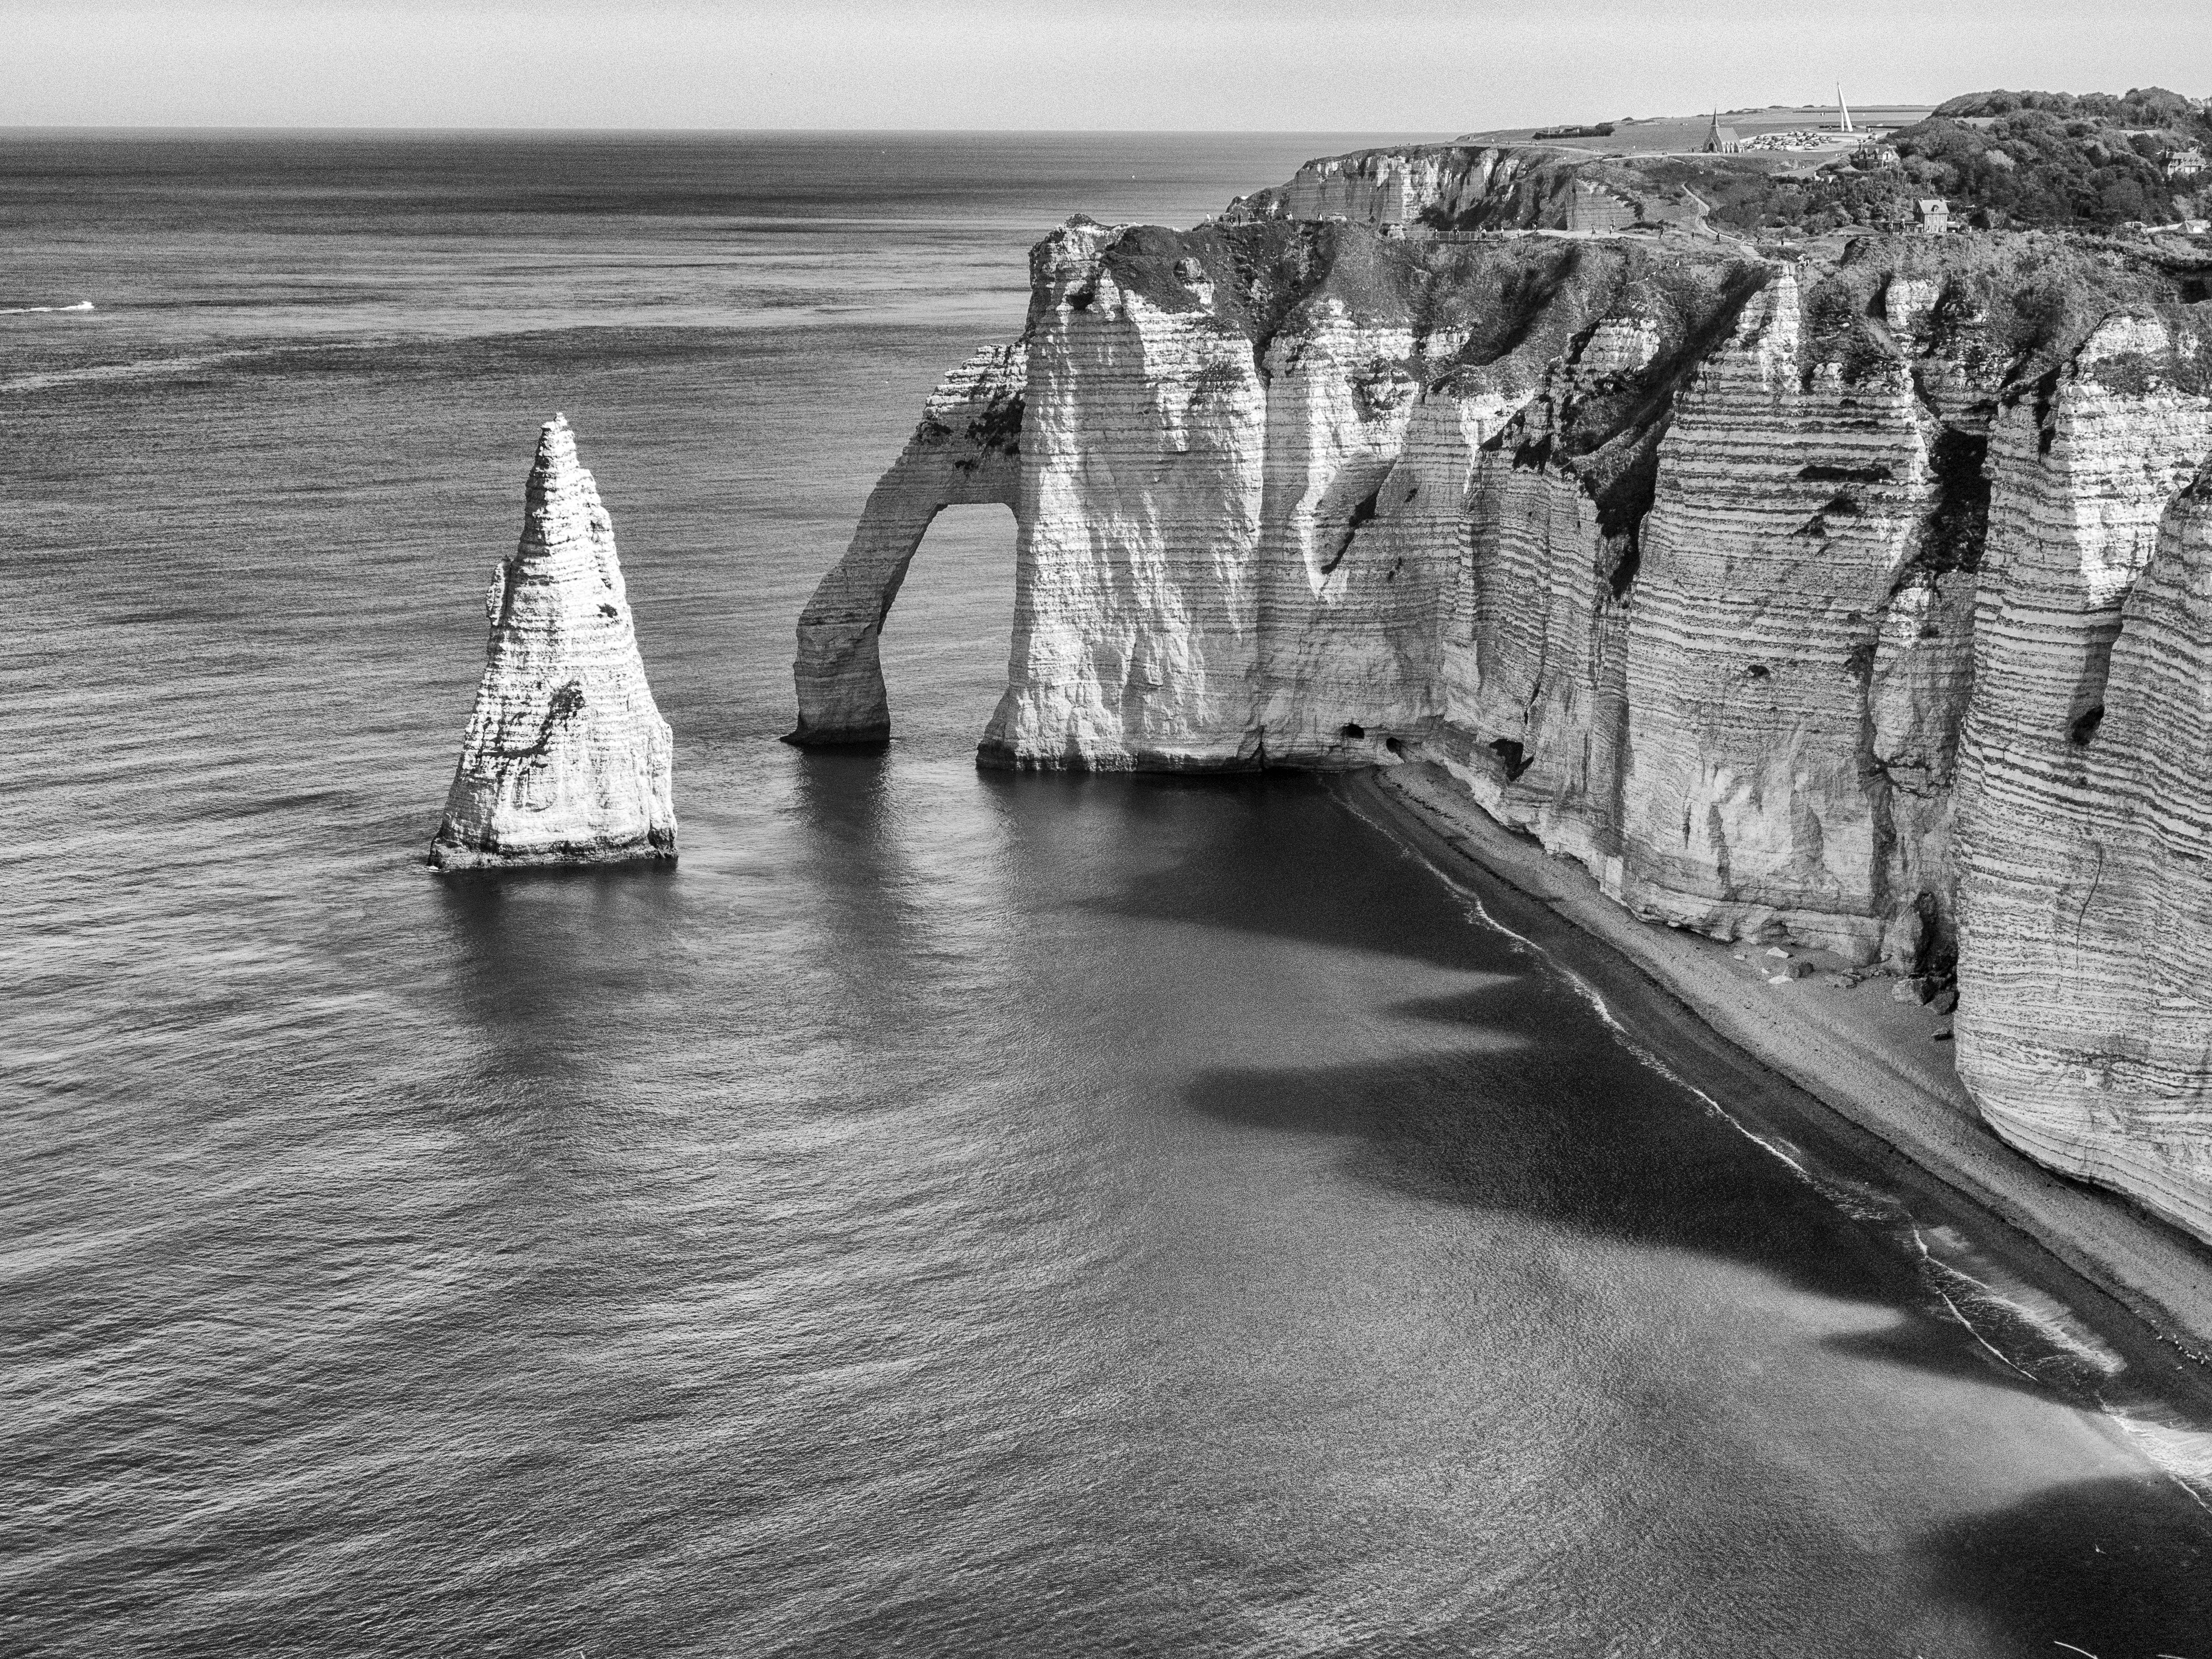
landscape, sea, coast, rock, ocean, light, black and white, white, photography, shore, wave, cliff, france, reflection, vehicle, shadow, bay, monochrome, terrain, elephant, bw, photograph, see, normandie, etretat, monochrome photography